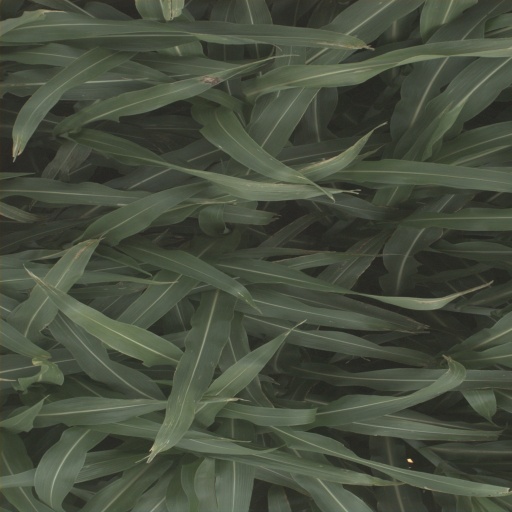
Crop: sorghum